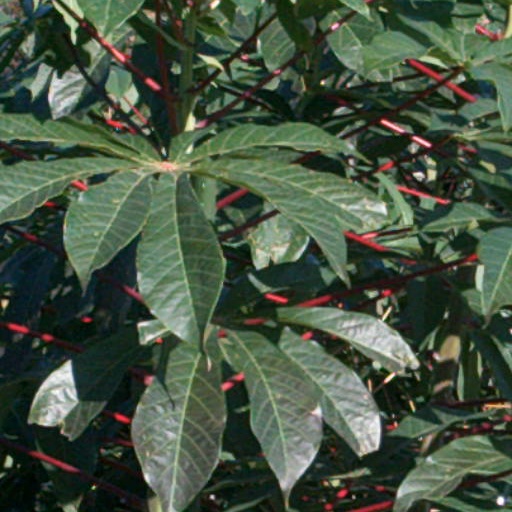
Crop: cassava